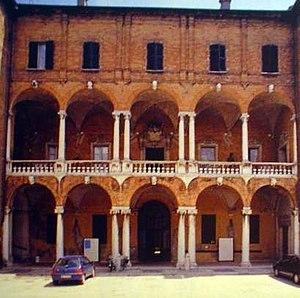
Les Palazzi de Cesena sont des édifices de classe situés dans le centre historique de Cesena en Émilie-Romagne, Italie.
Le centre historique de Cesena comprend de nombreux palazzi et édifices religieux d’un intérêt historique et artistique notable. Cesena est une des rares cités à avoir conservé presque intactes ses murailles et une grande partie des tours et portes qui délimitent le centre historique, qui se trouve sous l’antique Rocca Malatestiana.